Japanese internment at Ellis Island

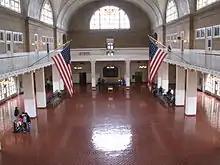
Ellis Island Registry Room

The long stay of many internees was difficult at Ellis Island since the facility had previously housed people only briefly. The inescapable island was seen as a perfect prison with its large dining rooms and satisfactory dormitories. Upon arrival, the enemy aliens stayed in the Main Immigration Building on Ellis Island. The Registry Room was used as family day quarters for Japanese-Americans as well as Italian and German enemy aliens. More space was created in 1943 when administrative workers at Ellis Island were able to move to an office in New York, freeing up dormitory space for the people being held there. After being arrested and taken to Ellis Island, prisoners would be given a pair of American army shoes, khaki socks, shirt, and underwear. The conditions of the facility were described by some prisoners as, "bad food, bad medical care, overcrowding, lack of exercise and unhealthy conditions, including rats and urine-soaked mattresses." The Japanese-American internees also appear to have eaten in the same room as the Italian and German enemy aliens.